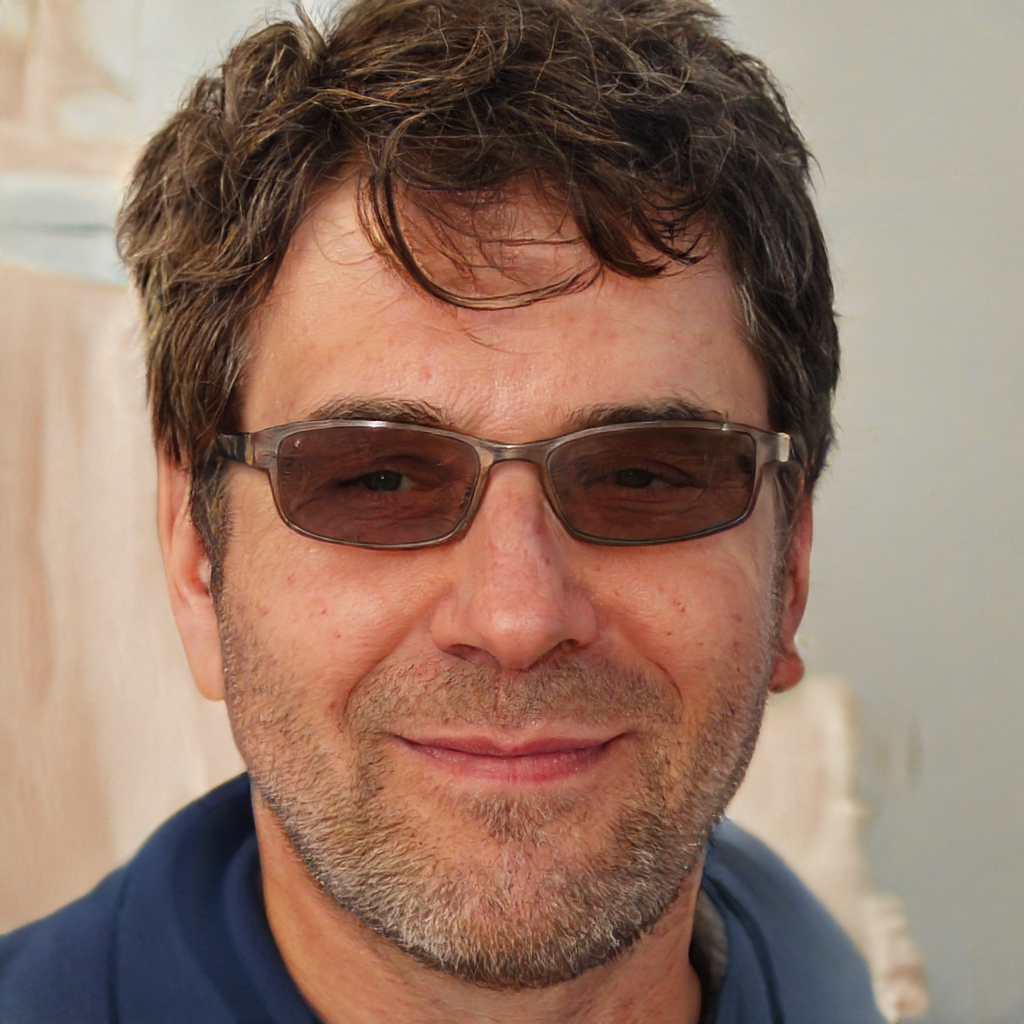
Gender: Male